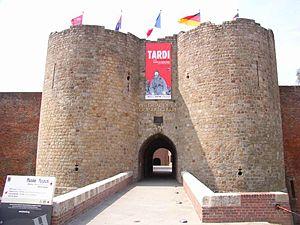
Le Château de Péronne est un château médiéval situé dans la ville de Péronne, dans l'est du département de la Somme.
L'Historial de la Grande Guerre est situé à Péronne, dans le département de la Somme. C’est à la fois un musée d'histoire de la Première Guerre mondiale, un centre international de recherches et un centre de documentation. C'est un Musée de France.